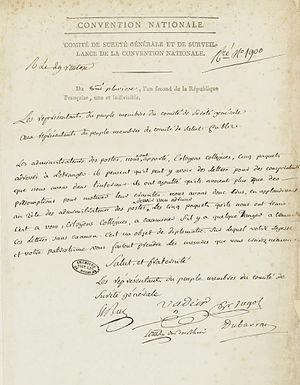
Lettre du Comité de sûreté générale au Comité de salut public, signalant la présence suspecte de «
Le Comité de salut public est le premier organe du gouvernement révolutionnaire mis en place par la Convention pour faire face aux dangers qui menacent la République au printemps 1793, le deuxième étant le Comité de sûreté générale.
Le Comité de sûreté générale, de son nom complet : Comité de sûreté générale et de surveillance, est un comité d'assemblée parlementaire, créé par la Convention nationale dont il dépend. Dans un contexte de guerre civile et extérieure, il est chargé de la sûreté générale de l'État révolutionnaire, de 1792 à 1795, notamment durant la période appelée la Terreur.